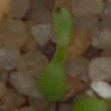
Label: scentless_mayweed